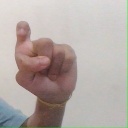
अक्षर: इ